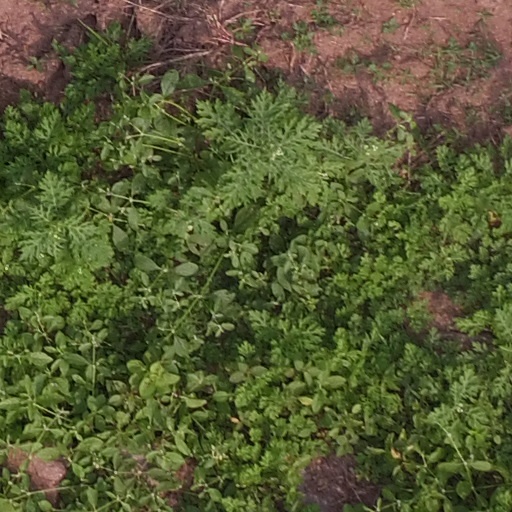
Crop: maize; corn